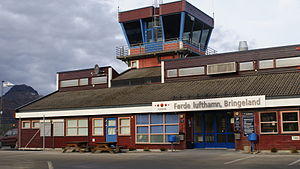
Førde Lufthavn, Bringeland
Førde Lufthavn, Bringeland er en norsk lufthavn som ejes og drives af Avinor AS. Lufthavnen er placeret på Bringeland i Gaular kommune i Sogn og Fjordane fylke, og det er omkring 16 kilometer fra Førde centrum. Lufthavnen blev åbnet 30 August 1986. Flyselskabet Widerøe driver ruteflyvninger til lufthavnen.